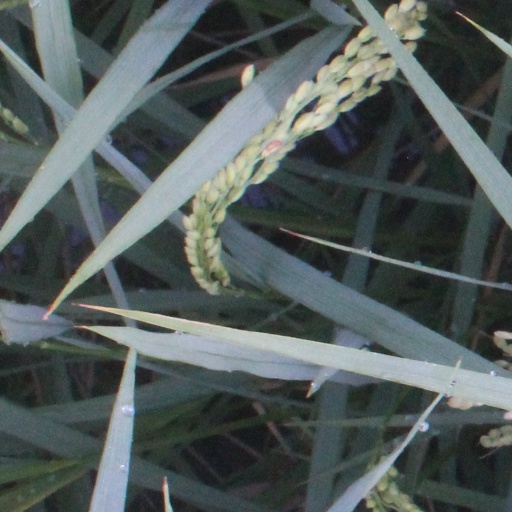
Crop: rice